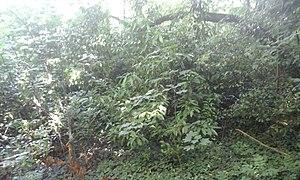
Sous-boit envahit par des lauriers-palme (Prunus laurocerasus) en France.
Le Laurier-cerise, parfois appelé laurier de Trébizonde, laurier-amande ou laurier-palme, est une espèce de plantes de la famille des Rosaceae. C'est un arbuste fréquemment planté en haies, appréciant les climats doux. Cette espèce est considérée comme envahissante en Europe occidentale et en Amérique du Nord.